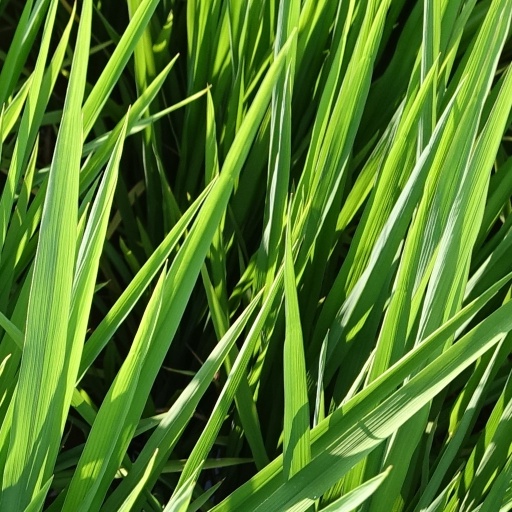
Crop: rice